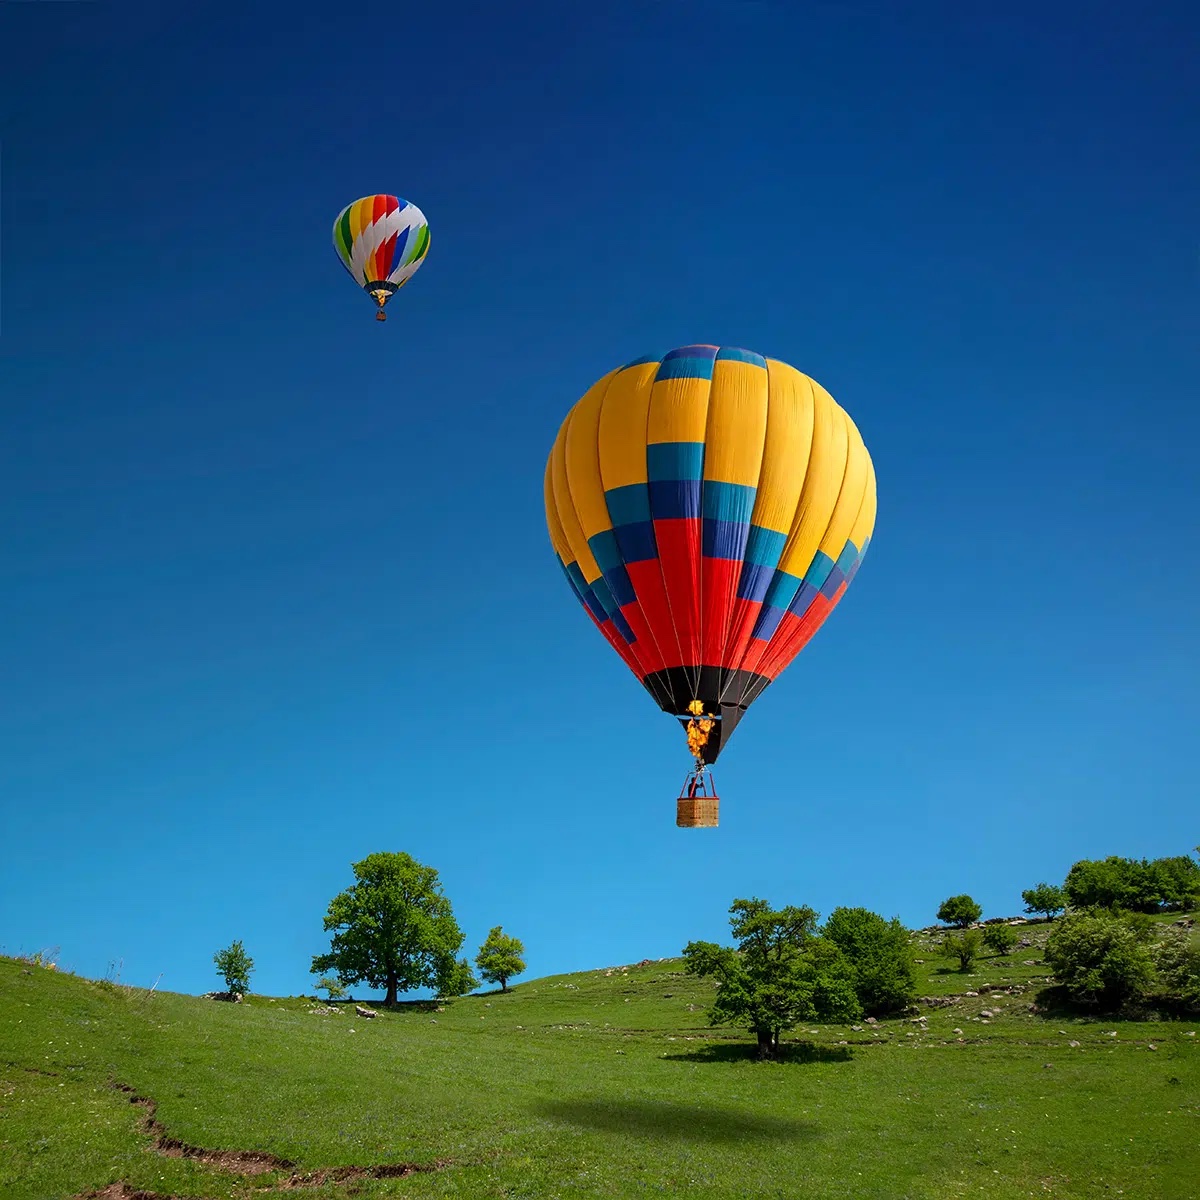
Adjective: higher
Antonym: lower